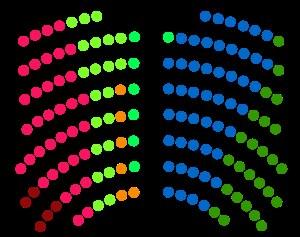
La législature 2017-2022 du Grand Conseil du canton de Vaud débute en 2017 et s'achèvera en 2022. L'élection des députés et le premier tour au Conseil d'État se tiennent le 30 avril 2017, alors que le deuxième tour au Conseil d'État se tient le 21 mai 2017.